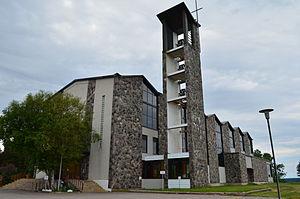
Cathédrale de Baie-Comeau
Le diocèse de Baie-Comeau, au Québec, a été érigé canoniquement le 24 novembre 1945 par le pape Pie XII. Son évêque est Mᵍʳ Jean-Pierre Blais, qui siège à la cathédrale Saint-Jean-Eudes de Baie-Comeau. Ce diocèse est un suffragant de l'archidiocèse de Rimouski.
La cathédrale Saint-Jean-Eudes est un édifice religieux situé à Baie-Comeau au Québec. La cathédrale est le siège du diocèse de Baie-Comeau et a été construite entre 1958 et 1960 selon les plans des architectes Roger Moranville et Claude Parent.
Baie-Comeau est le chef-lieu de la municipalité régionale de comté de la Manicouagan dans la région administrative de la Côte-Nord au Québec au Canada. La ville se situe sur la rive nord du fleuve Saint-Laurent, aux embouchures de la rivière Manicouagan et de la rivière aux Anglais, à environ 360 km au nord-est de la ville de Québec. Avec 21 536 habitants, Baie-Comeau est la deuxième ville la plus peuplée de la Côte-Nord.